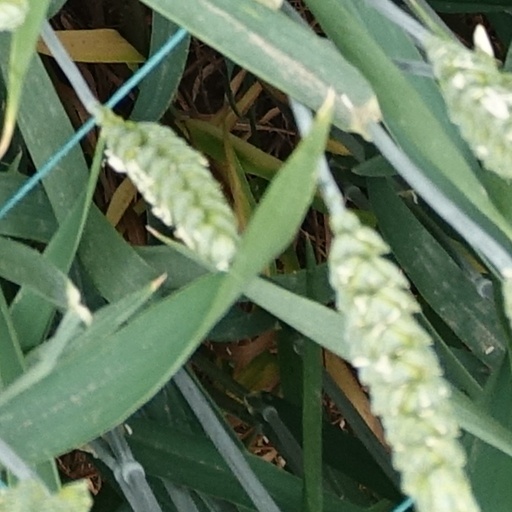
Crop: wheat